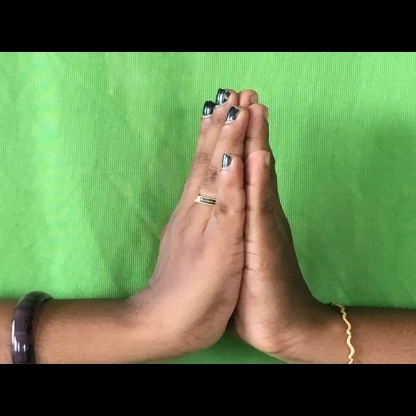
Mudra: Anjali